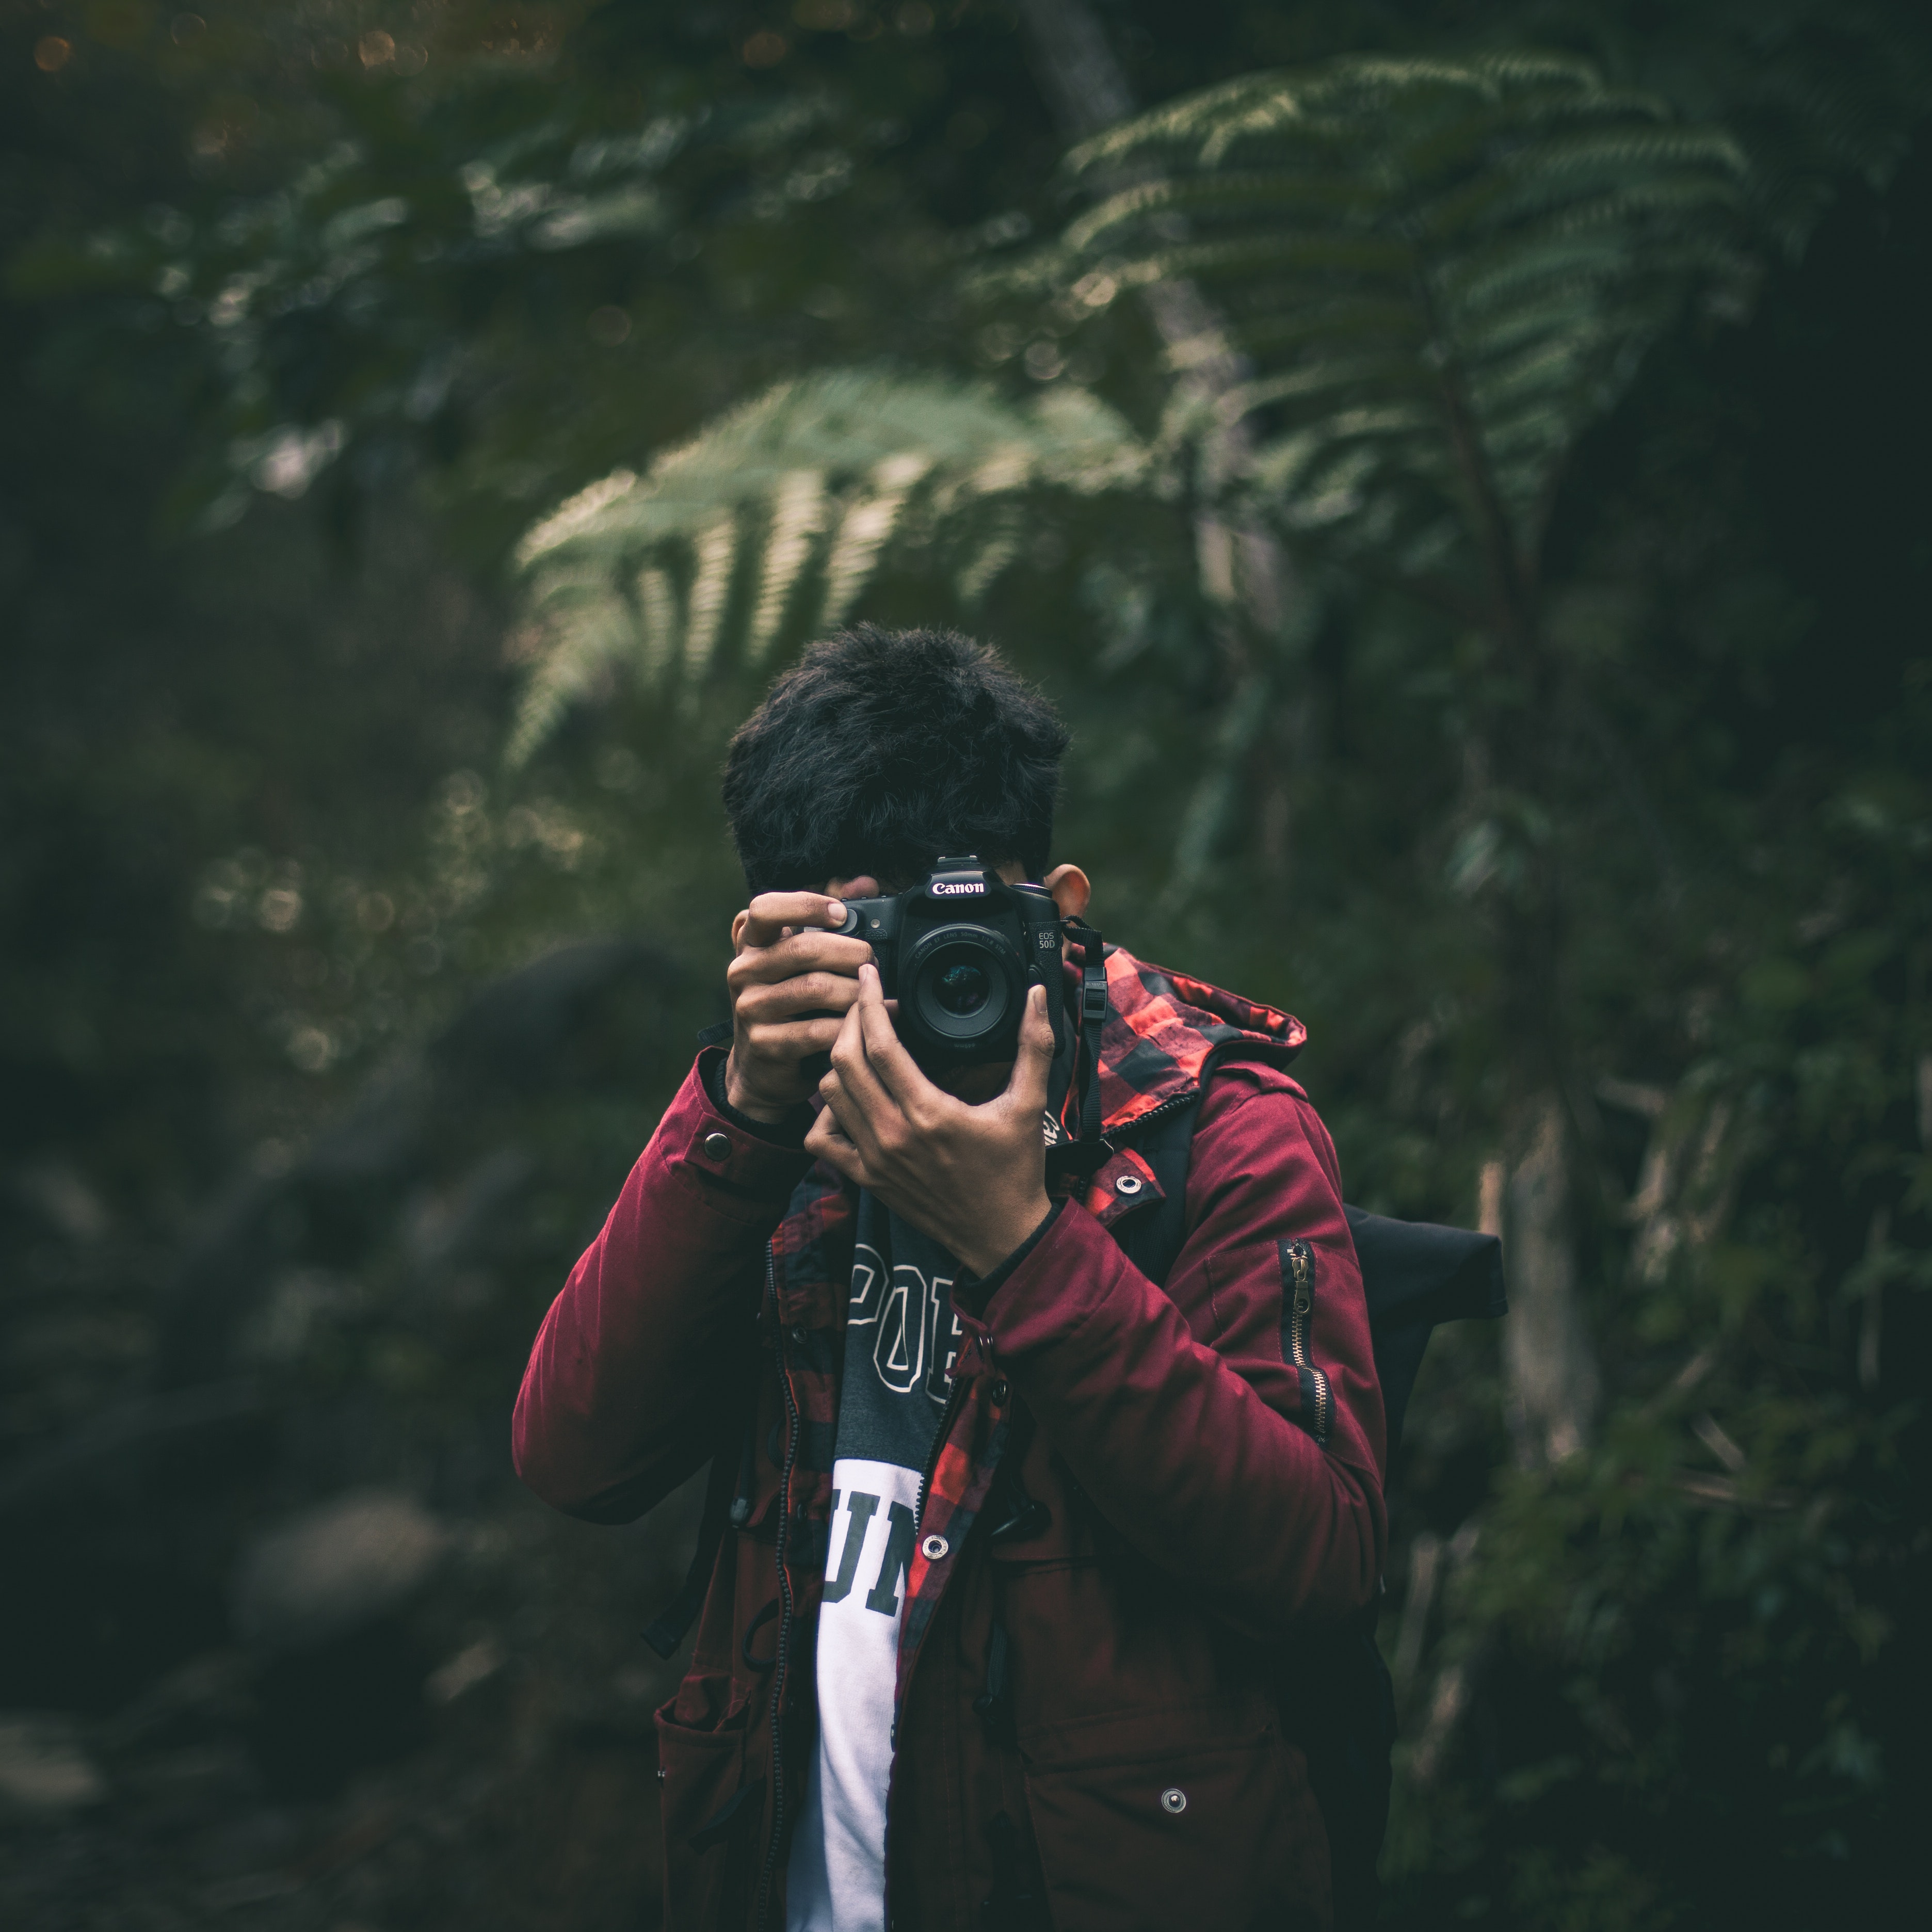
photograph, snapshot, tree, photography, organism, recreation, games, forest, plant